Reineh

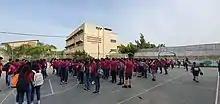
The catholic Latin patriarchal school in Reineh.

Reineh was conquered by Israeli forces in July 1948, during Operation Dekel. In September, 14 Arab residents were reportedly killed by Israeli authorities after they had been detained near the village, brought into Reineh and accused of smuggling weapons. The victims included a young Bedouin woman, and Yusuf al-Turki, a member of the "Land of Israel Workers Alliance".